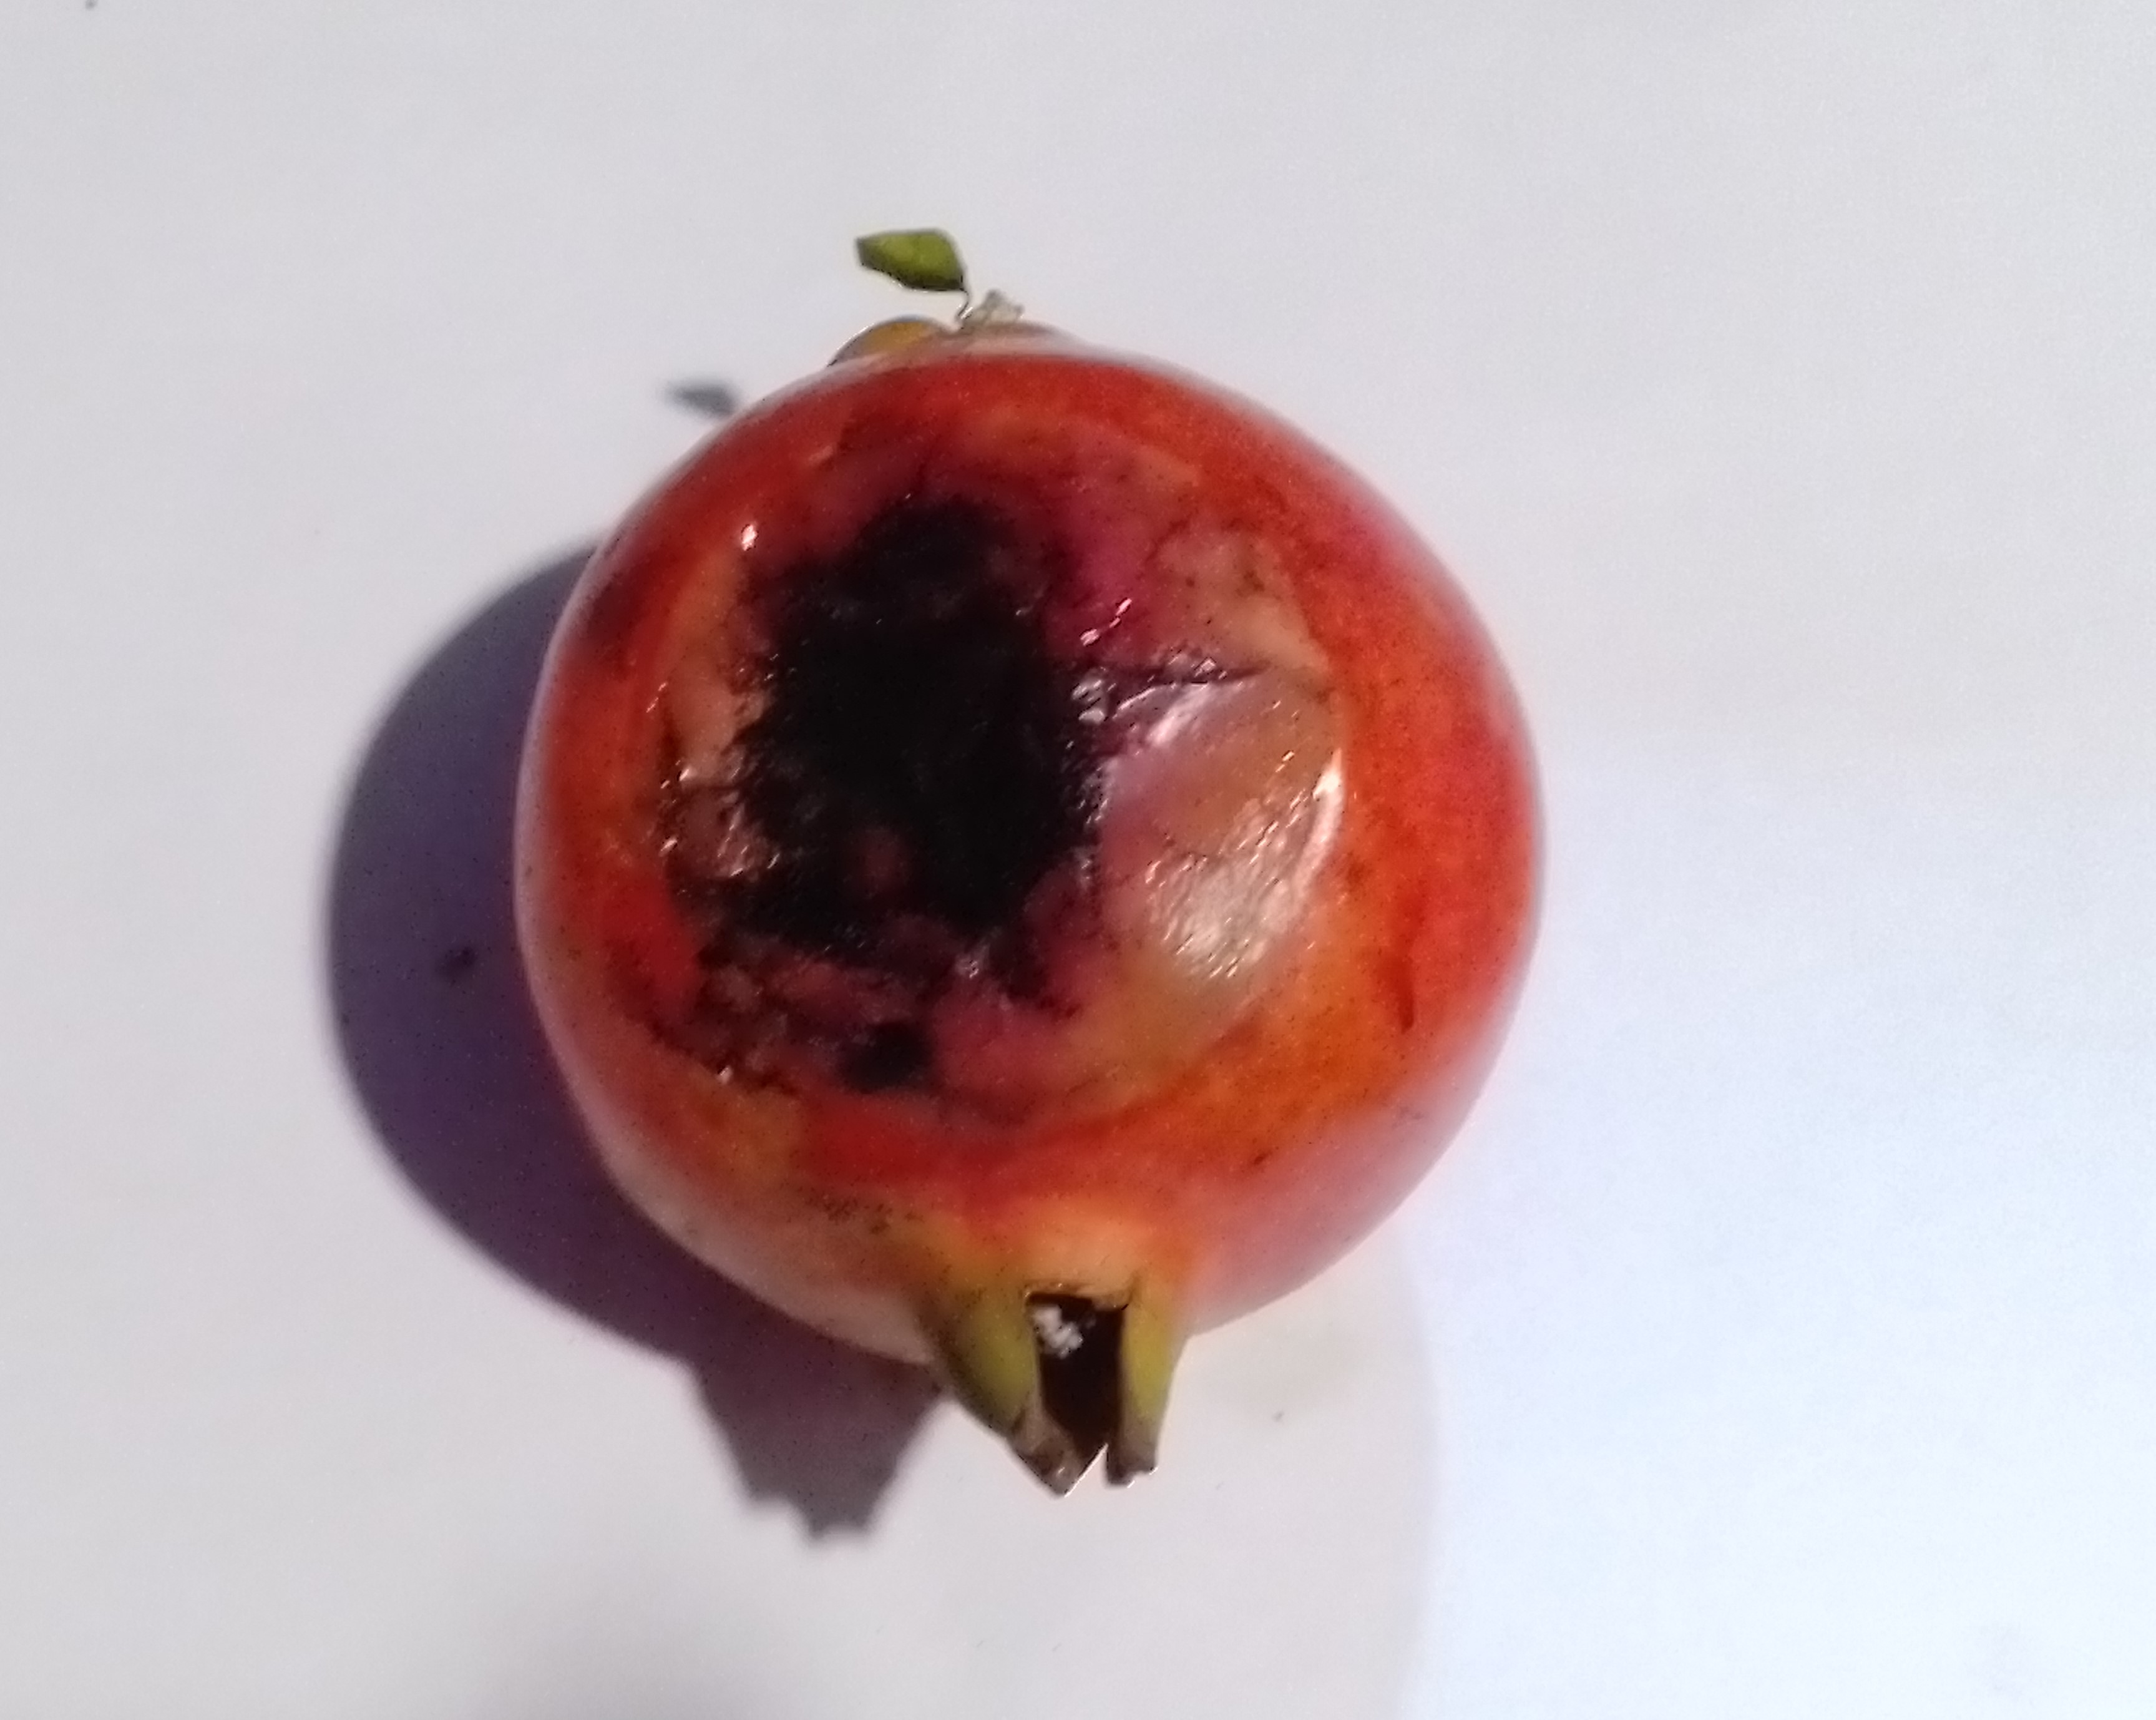
Fruit: pomegranate
Condition: rotten